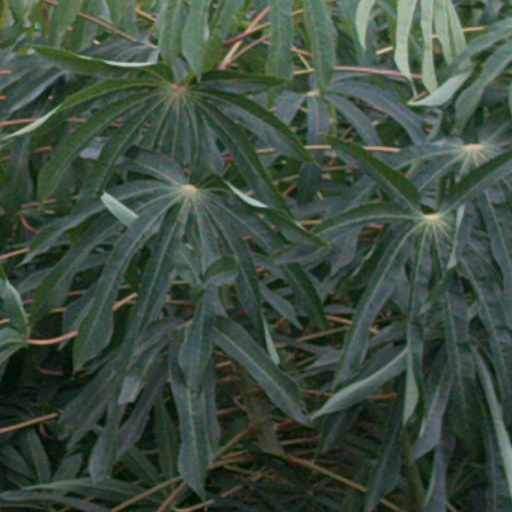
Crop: cassava